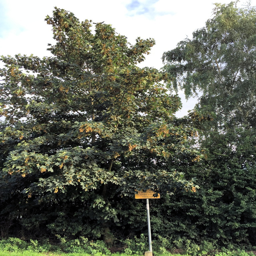
more overgrown trees this time